William George Keith Elphinstone

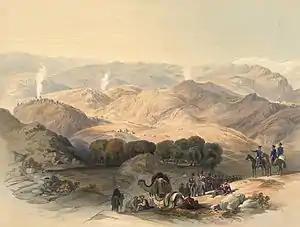
The grove and valley of Jugdulluk where Elphinstone's Army made its last stand in the calamitous retreat; January 1842. As drawn on the spot by James Rattray.

Elphinstone was promoted to major-general in 1837. In 1840 he was, under the patronage of FitzRoy Somerset, Lord Raglan, appointed to command the British Army then occupying Kabul during the First Anglo-Afghan War. In Britain he had been socially acquainted with George Eden, Earl of Auckland and Governor-General of India. Eden had approved Elphinstone's appointment but was disturbed to discover that his state of health had markedly declined. In addition Elphinstone had no understanding of his new environment and appeared prejudiced against the Indian sepoys whom he was to command.